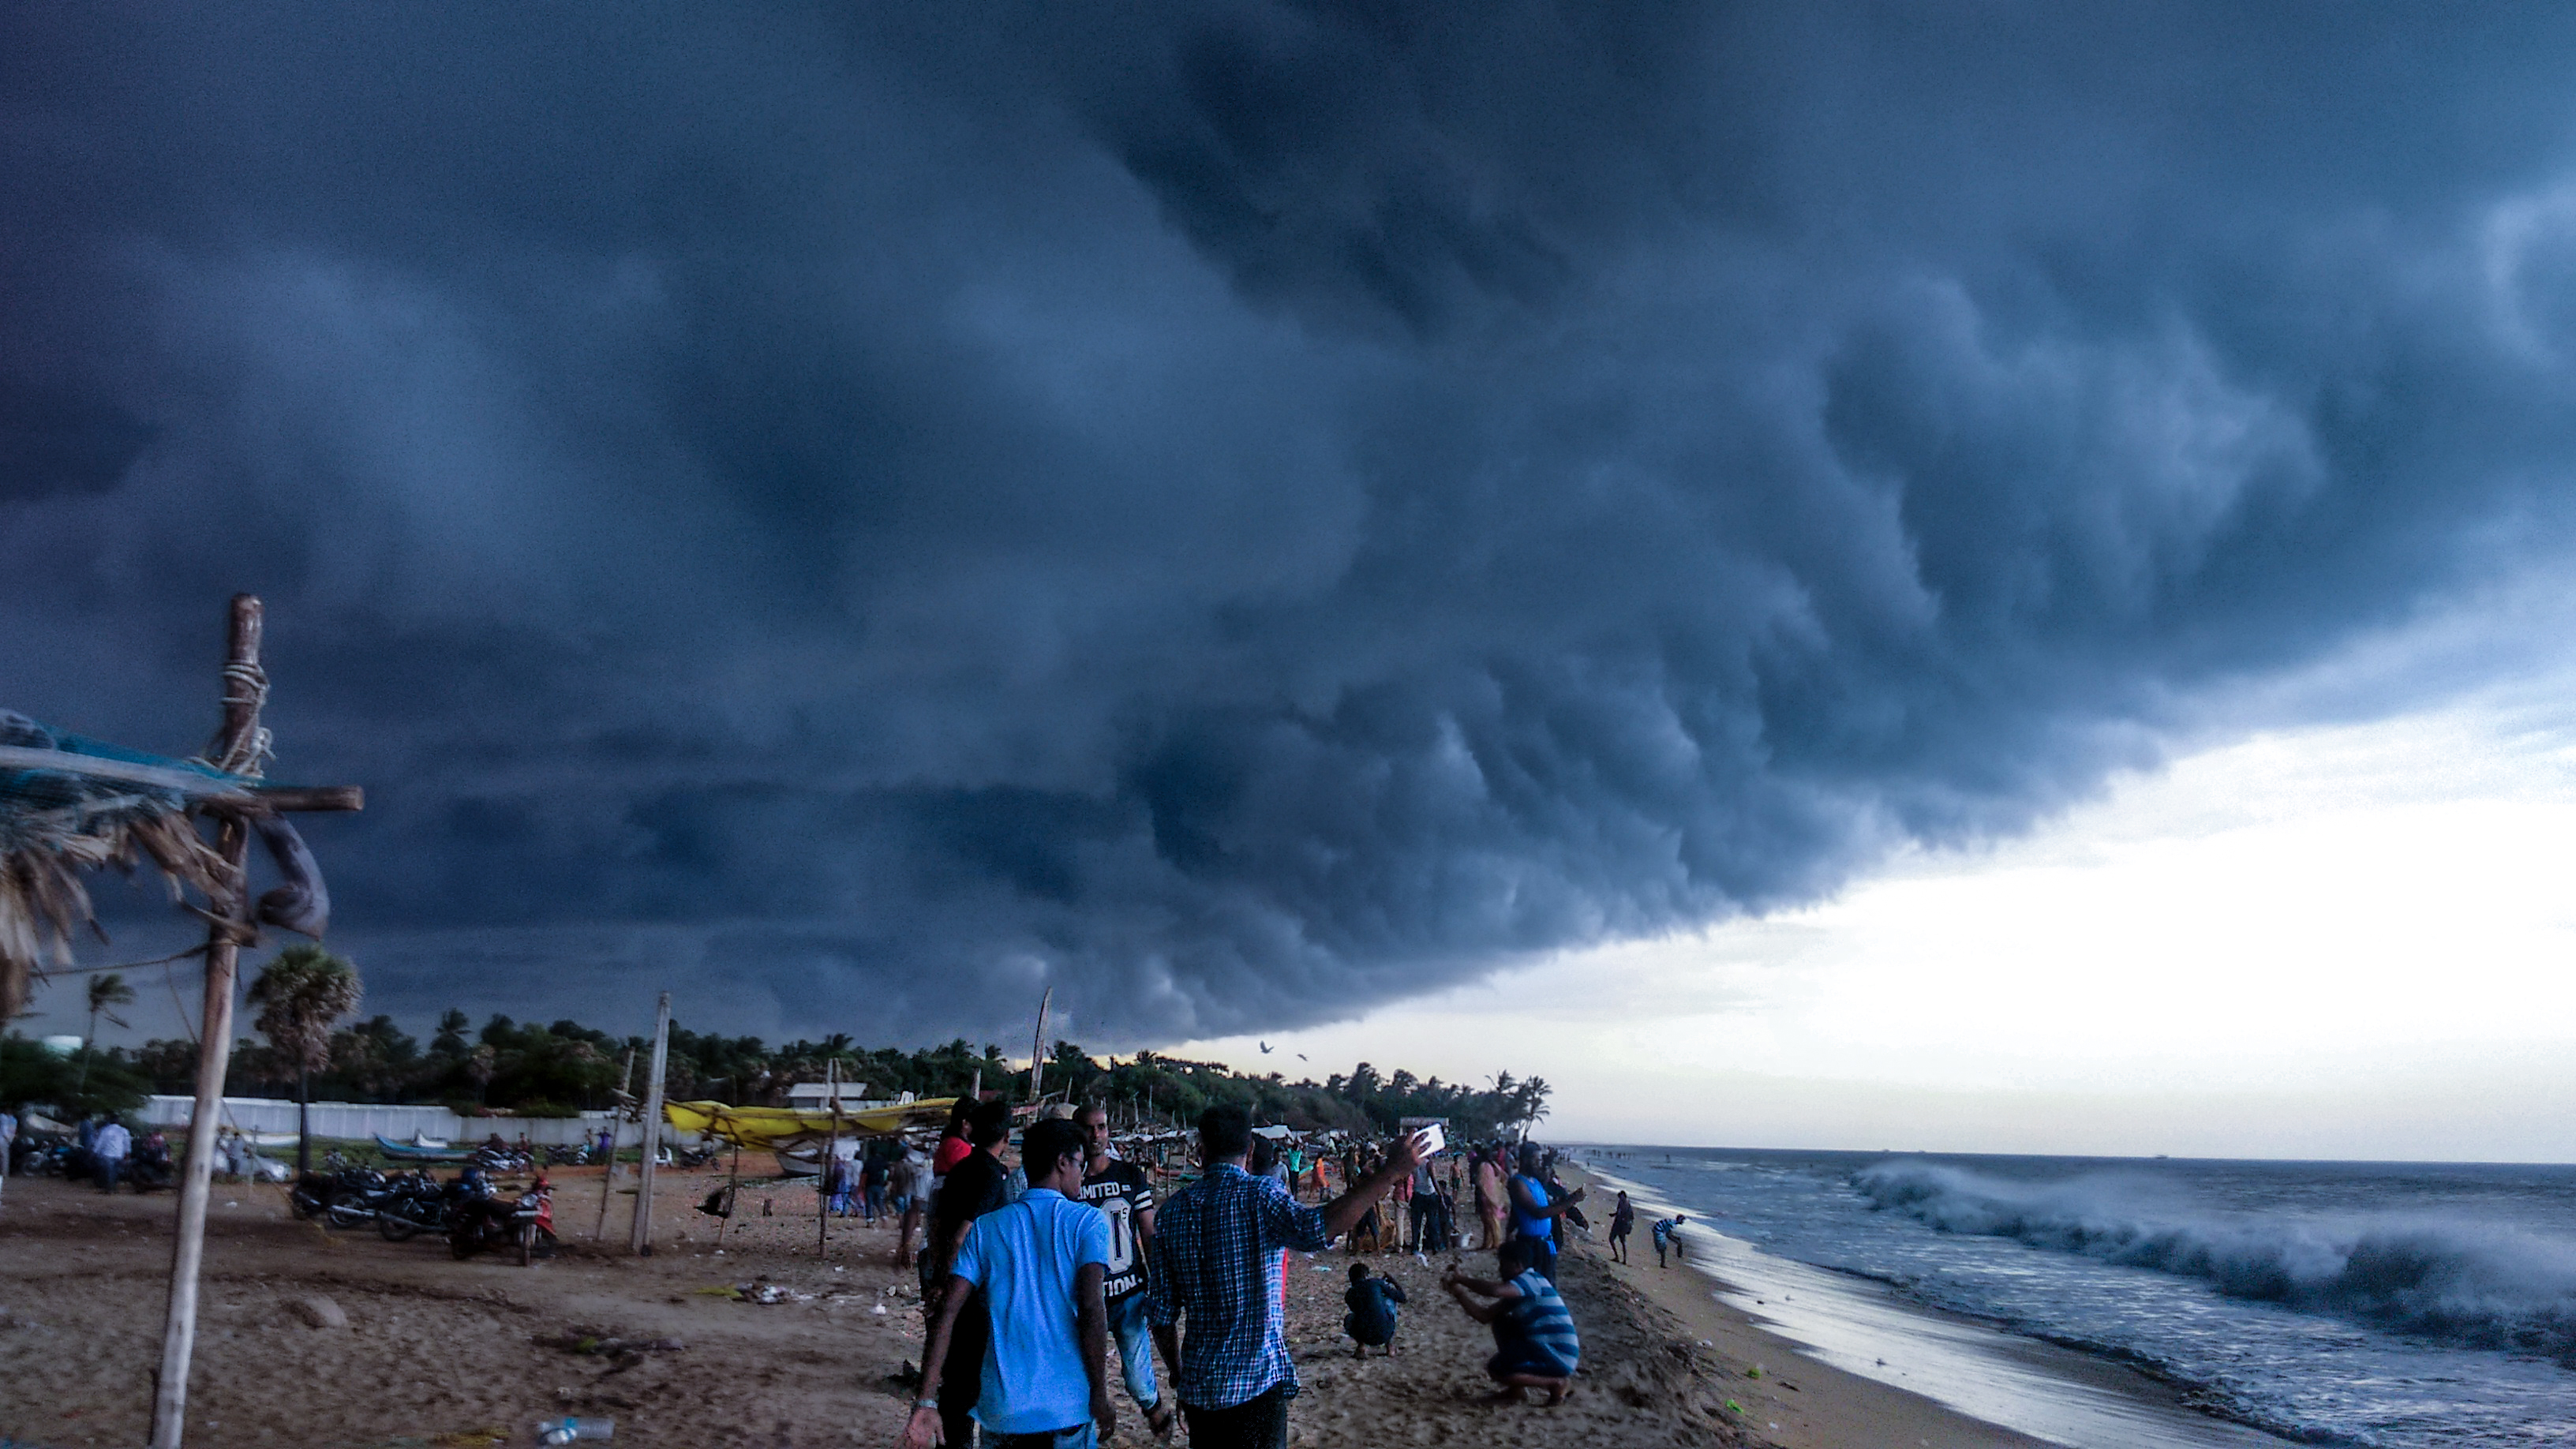
nature, beach, rock, wood, ocean, body of water, sea, sky, cloud, geological phenomenon, storm, wave, atmosphere, shore, wind wave, wind, water, meteorological phenomenon, energy, horizon, smoke, cumulus, coast, landscape